Aquilegia atrata

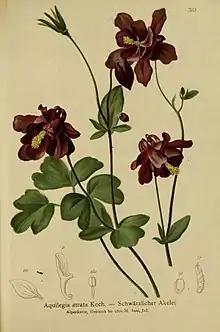
Botanical illustration

As the common name suggests, the species typically, but not always, has dark flowers, either brown, purple or wine-colored. At around in height, it is smaller than the similar, but more widespread species "Aquilegia vulgaris", with stamens protruding further from the flower.